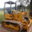
Label: tractor